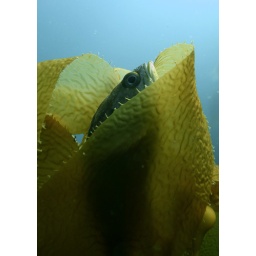
A gopher rock fish conceals itself in a blanket of kep. Taken at Anacapa Island.